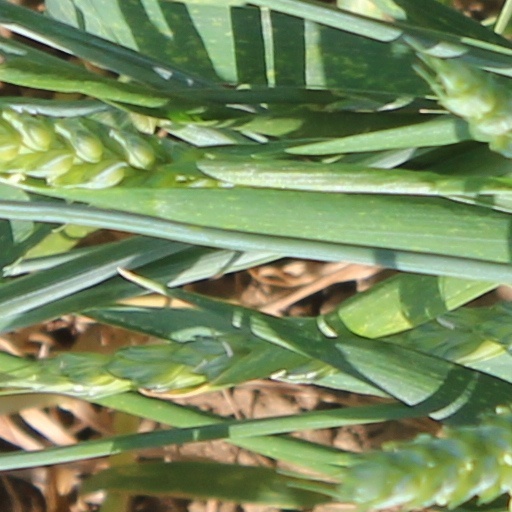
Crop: wheat